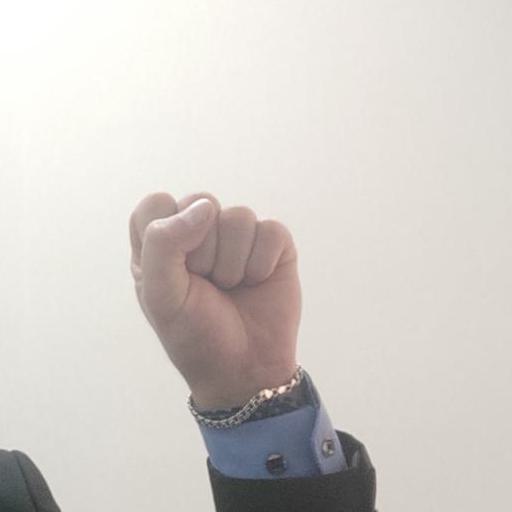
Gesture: fist